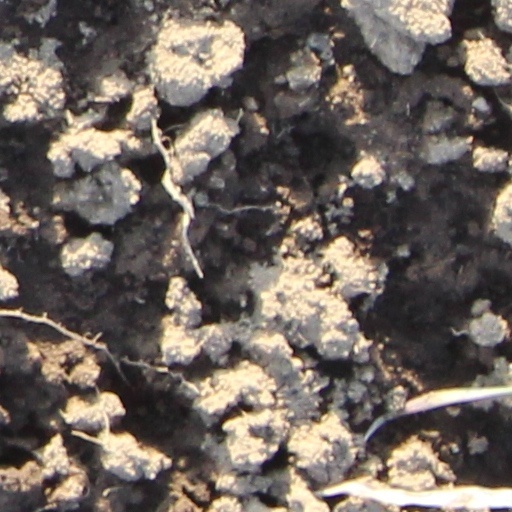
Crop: wheat